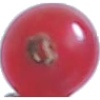
Label: redcurrant